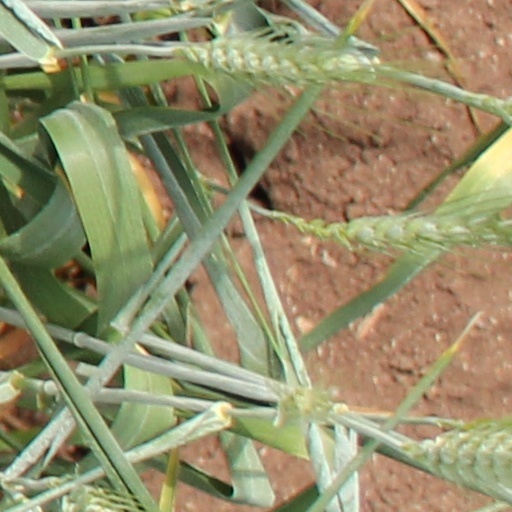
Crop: wheat